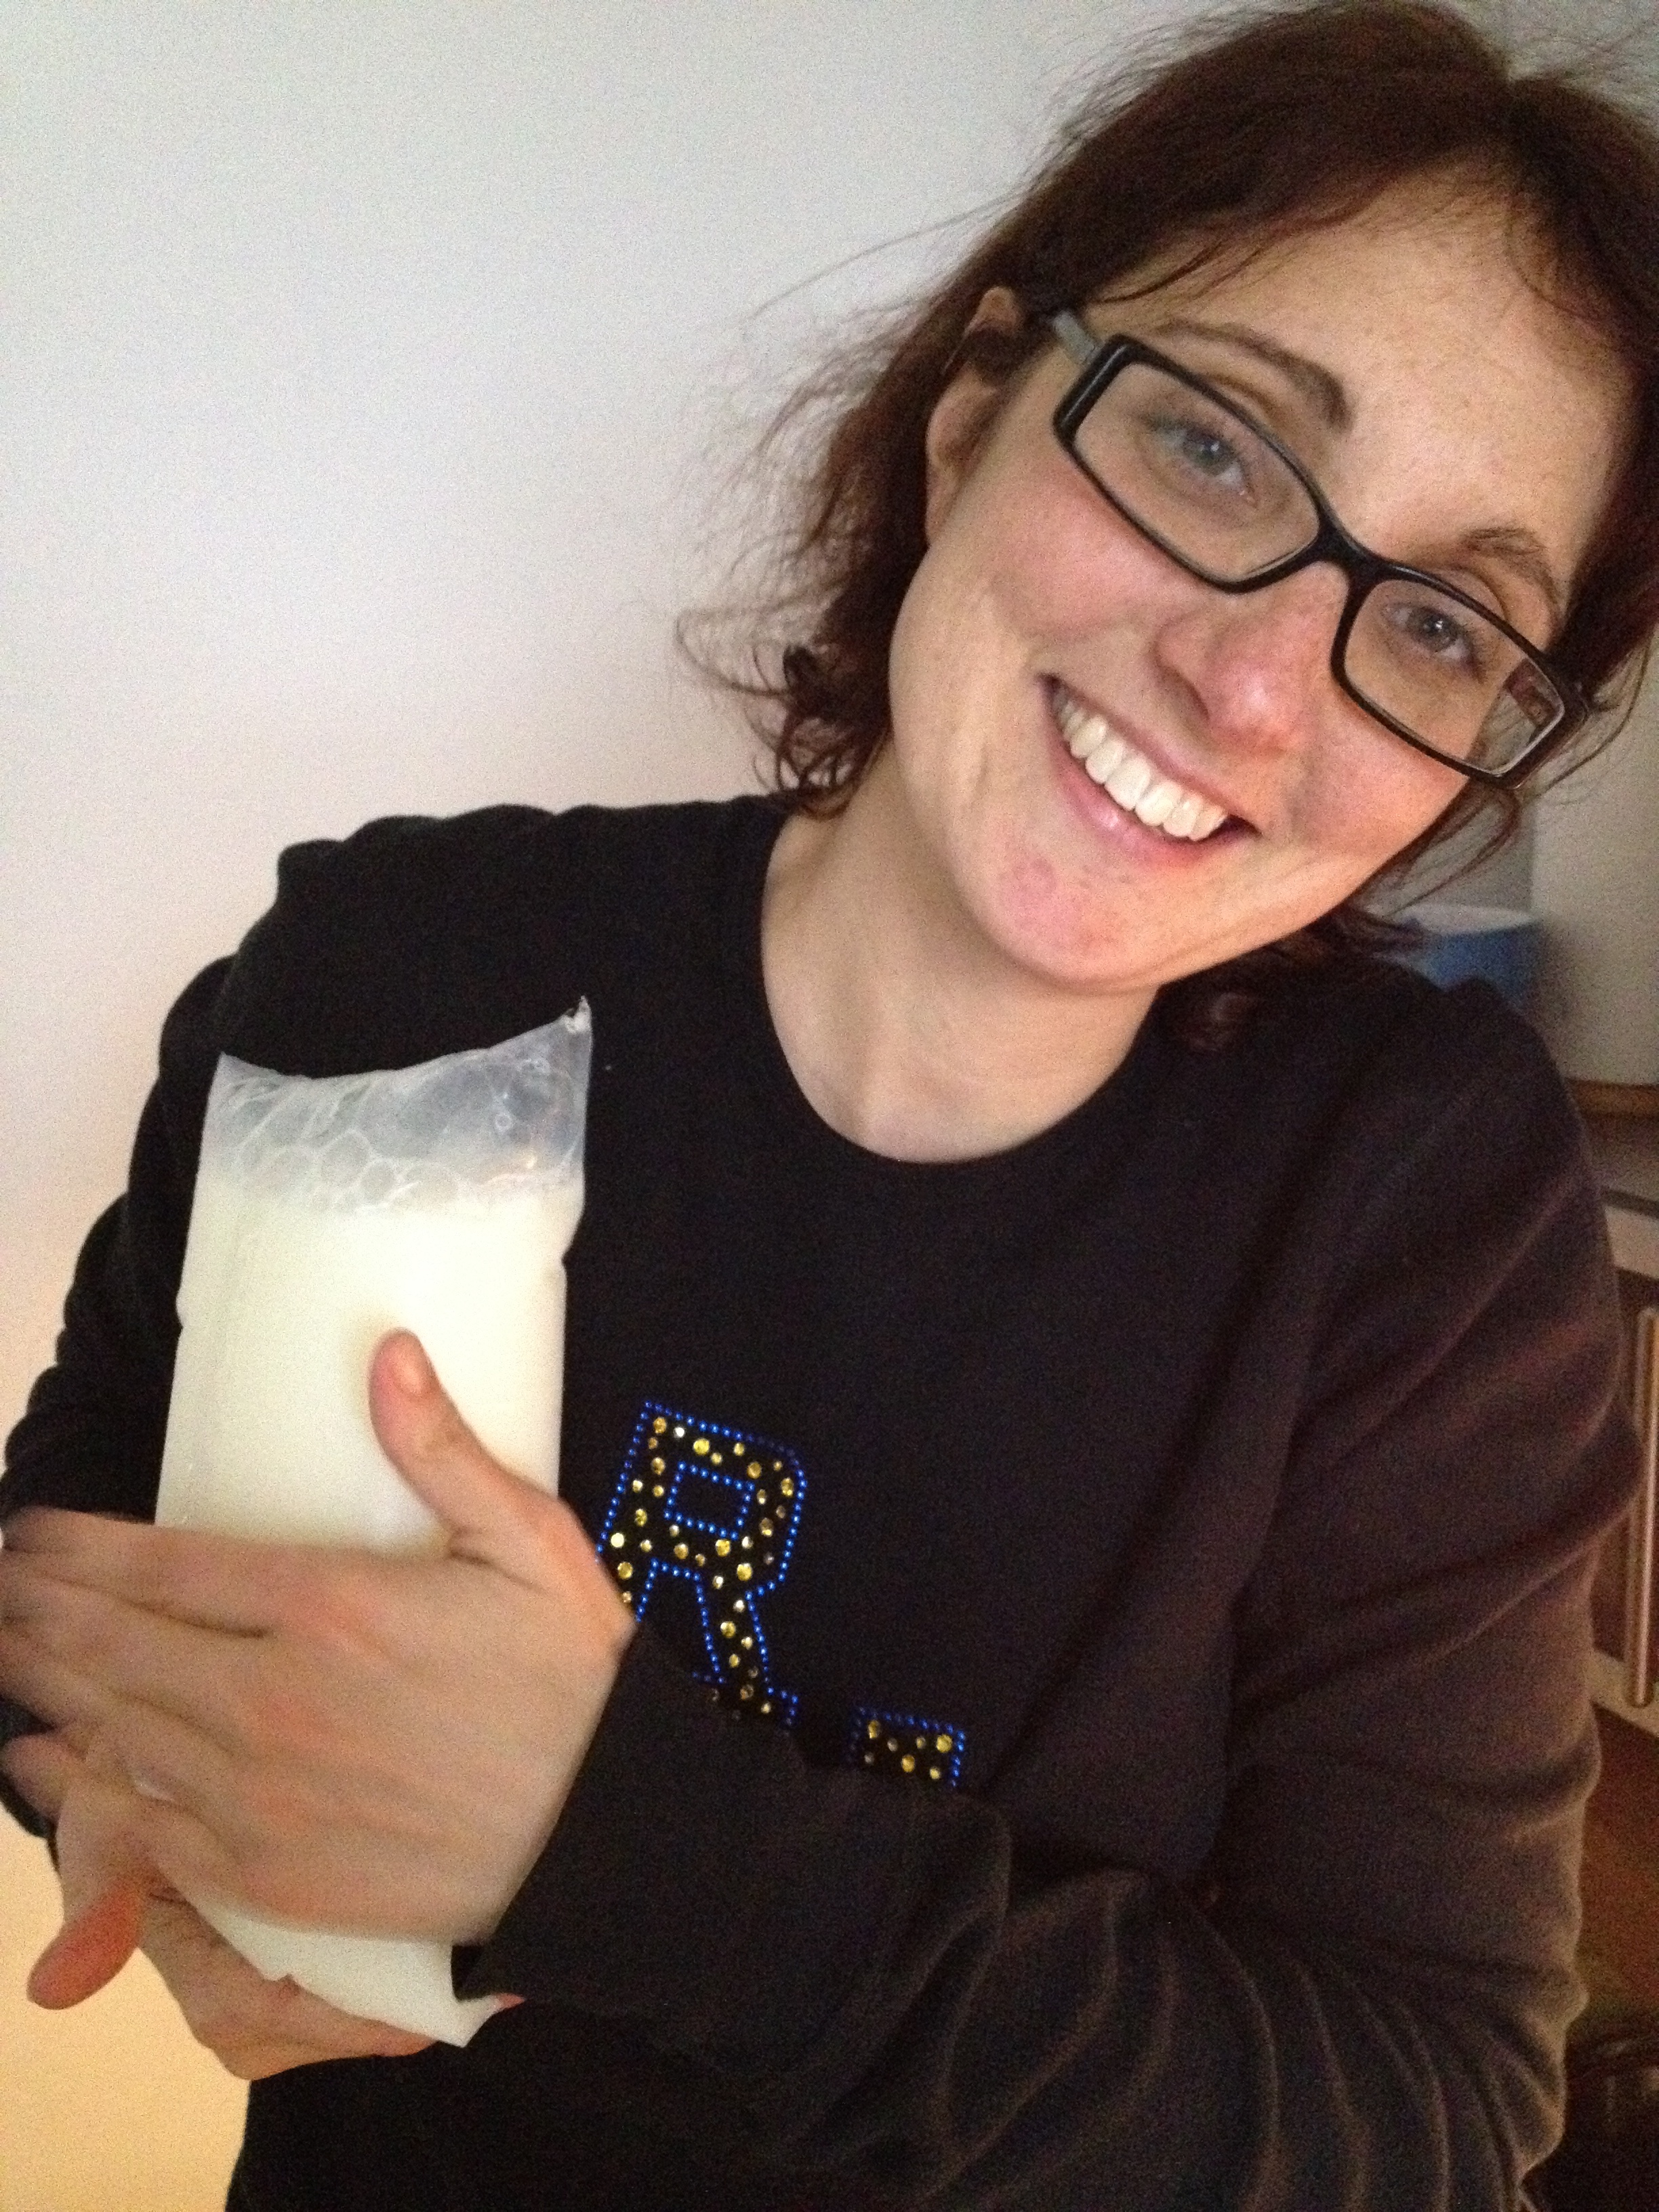
hand, person, woman, portrait, finger, milk, facial expression, smile, glasses, selfie, moustache, emotion, sense, facial hair, vision care, human action